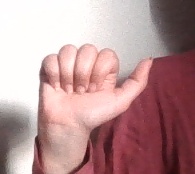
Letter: dhad